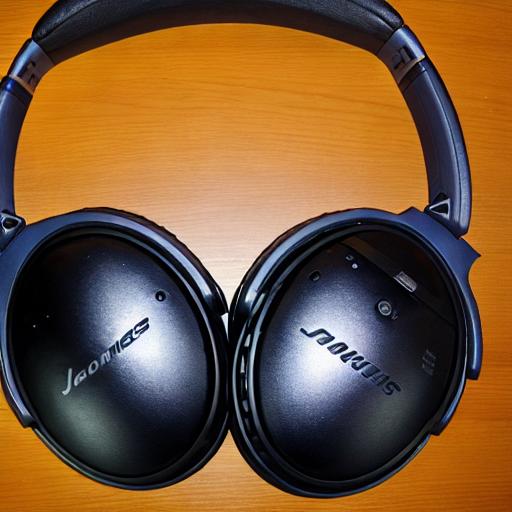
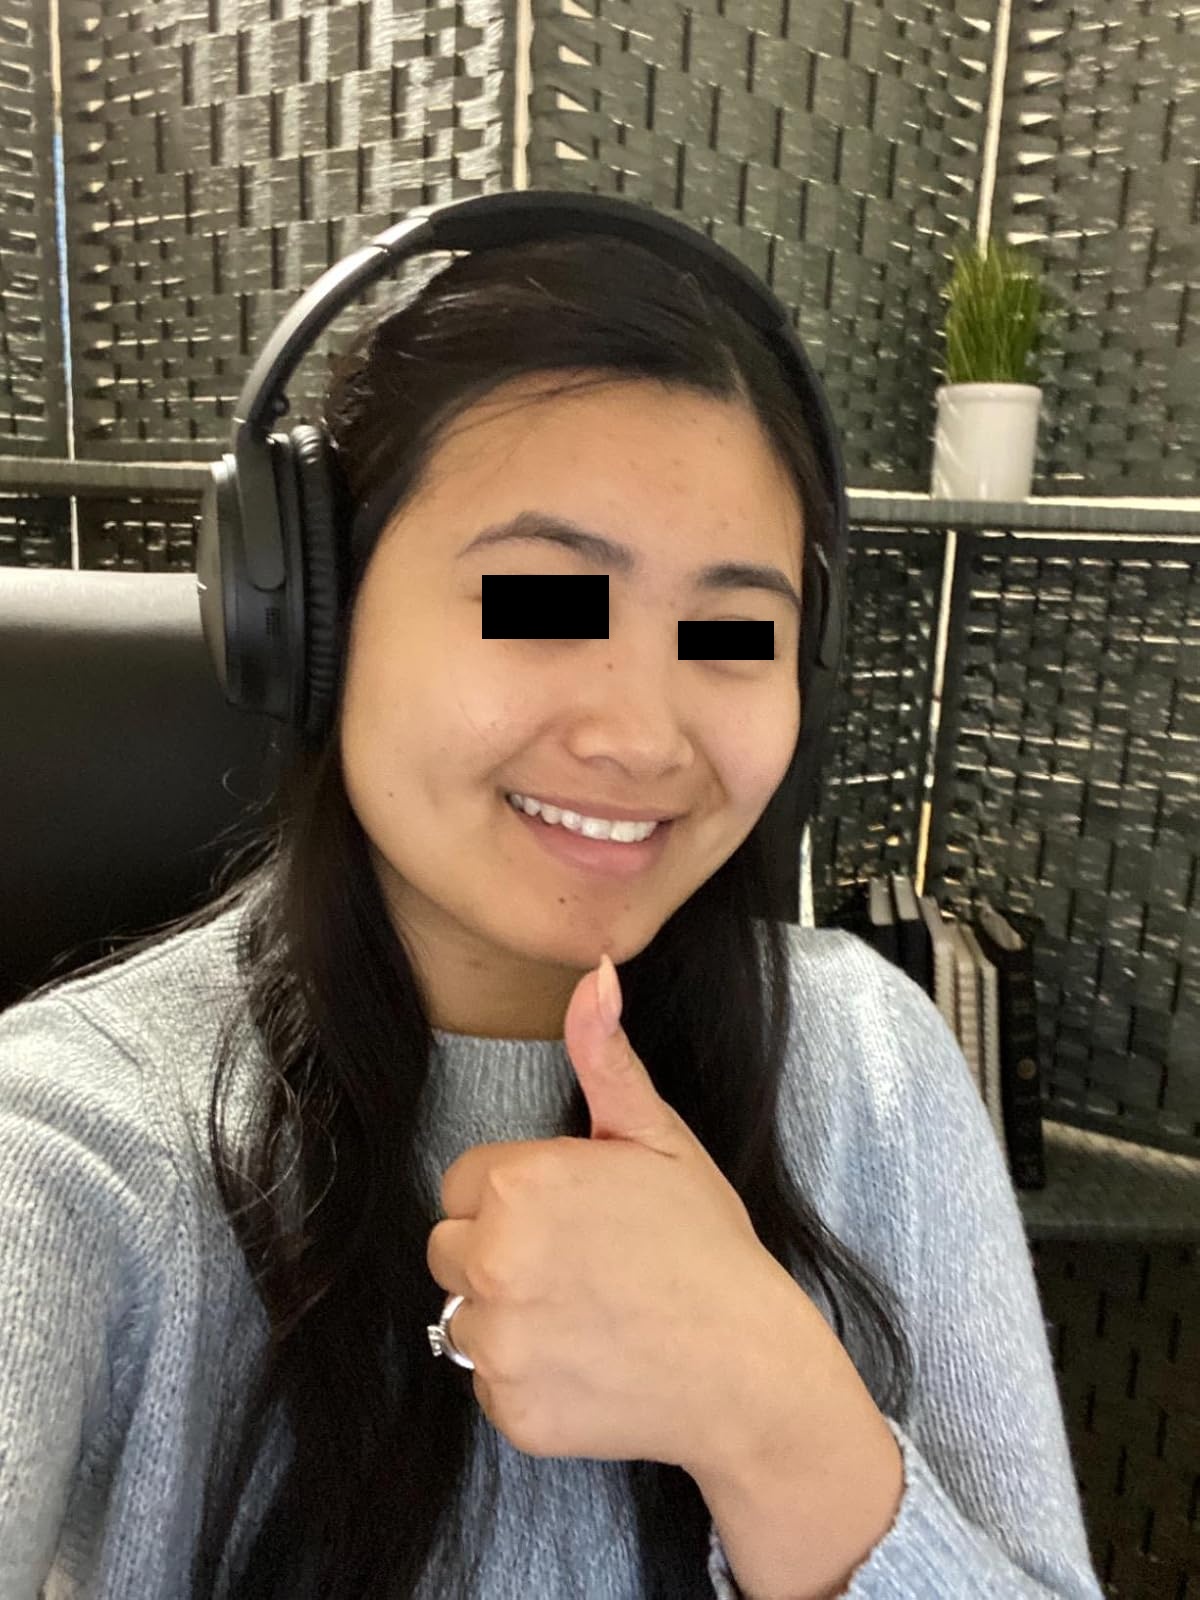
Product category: headphones
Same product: no